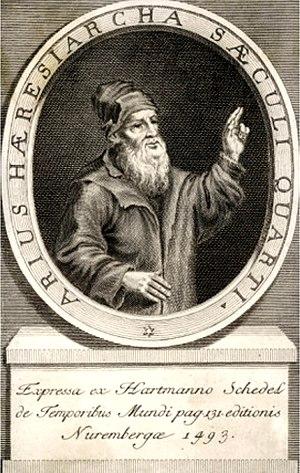
Arius, né dans les années 250 en Cyrénaïque et mort en 336 à Constantinople, est un presbytre, théologien et ascète chrétien dont le ministère se déroule à Alexandrie et dont la pastorale innovante est à l'origine de la doctrine qui porte son nom, l'« arianisme ».